Mawer and Ingle

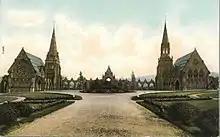
The two chapels, before 1914

The two former Gothic Revival chapels designed by Perkins & Backhouse at Barnsley Cemetery, Cemetery Road, Barnsley, were demolished in 1983. All that remains of them is the Grade II listed arcade which originally linked the two. Historic England describes the arcade thus: "Coursed squared stone with ashlar dressings. Central pointed arched gateway, gabled with kneelers and a band of circles with trefoils. Trefoil in apex. Reducing angle buttresses with pinnacles. A low Gothic arcade to each side, gabled and divided by reducing buttresses."